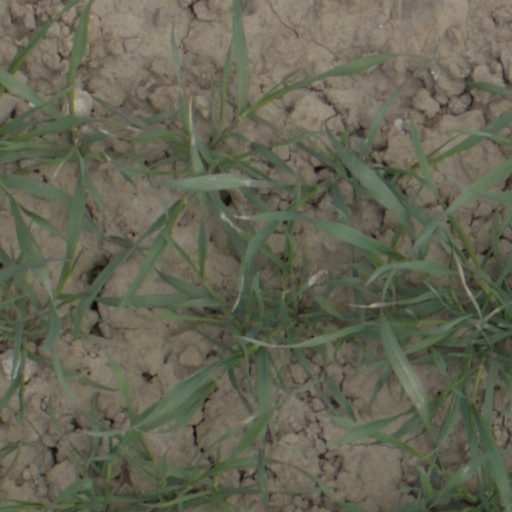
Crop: wheat